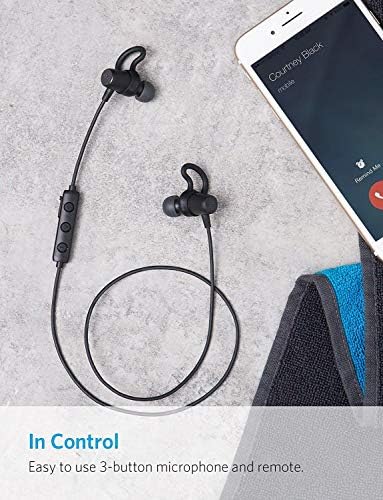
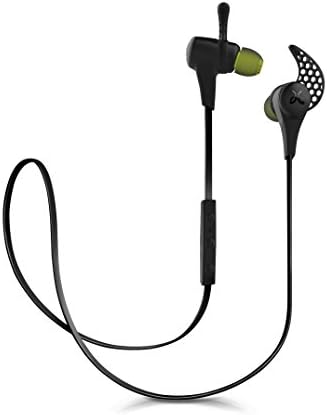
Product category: headphones
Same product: no